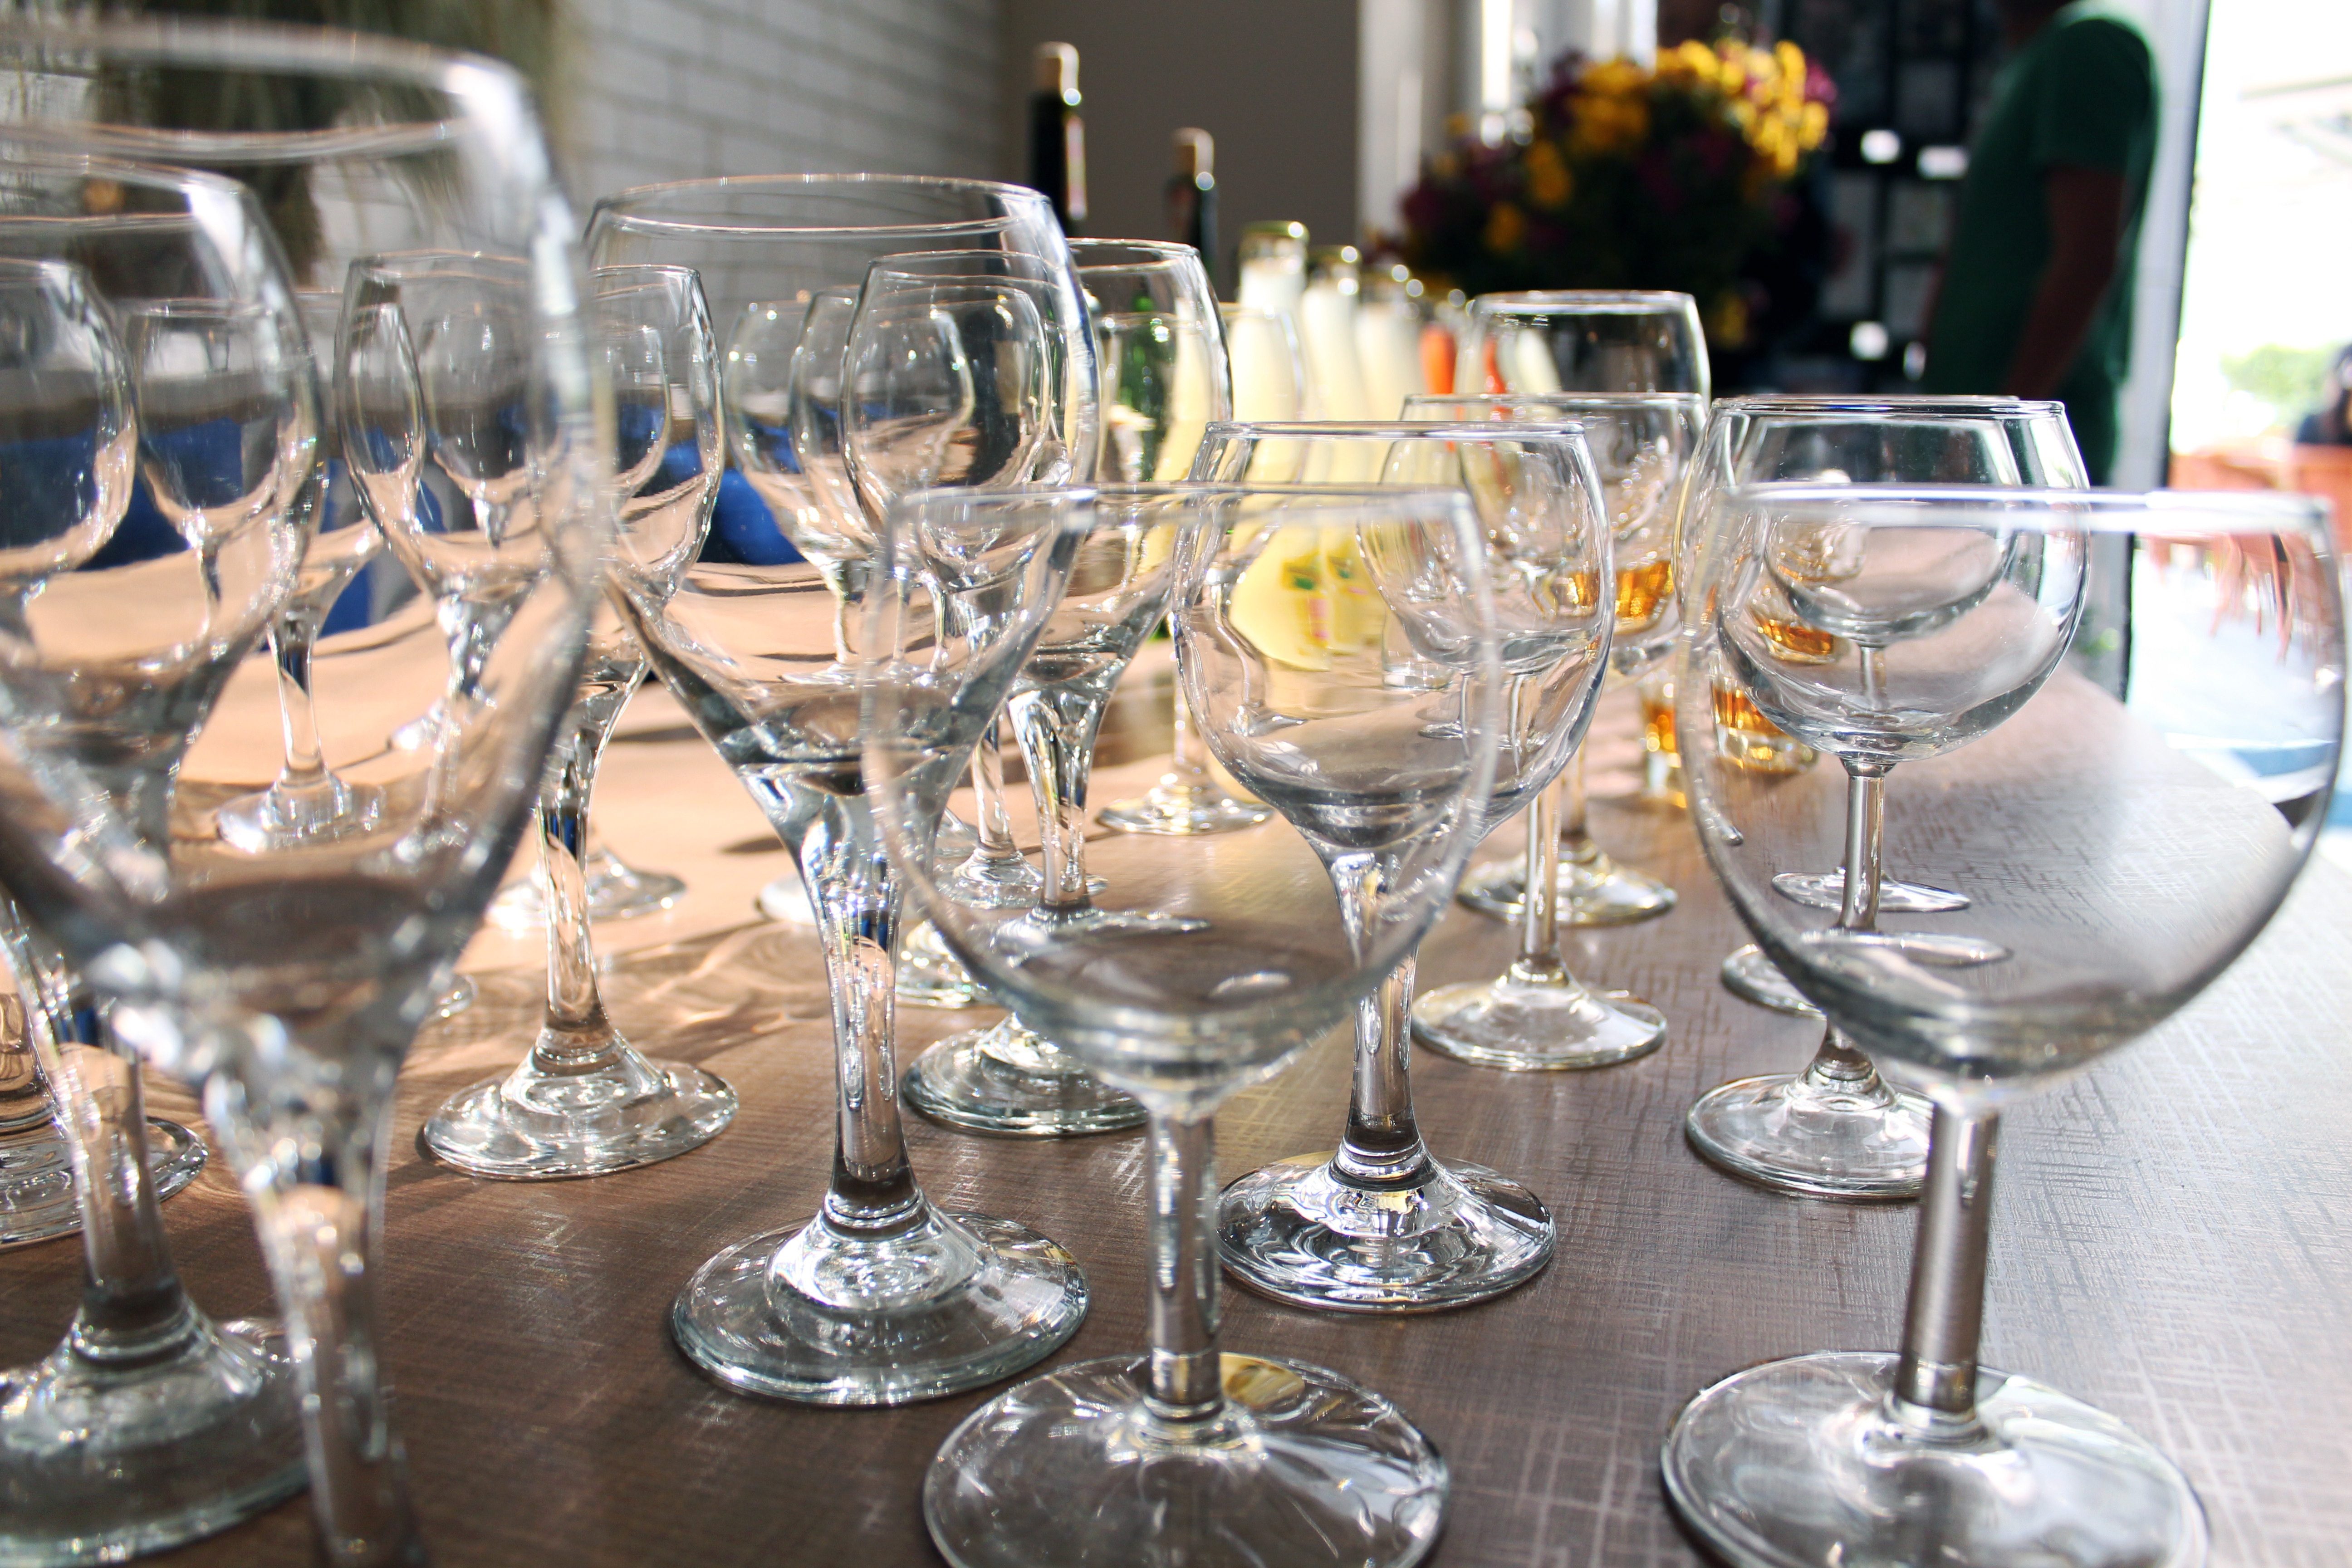
wine, glass, restaurant, clear, meal, drink, buffet, wineglass, wine glass, brunch, stemware, centrepiece, with love